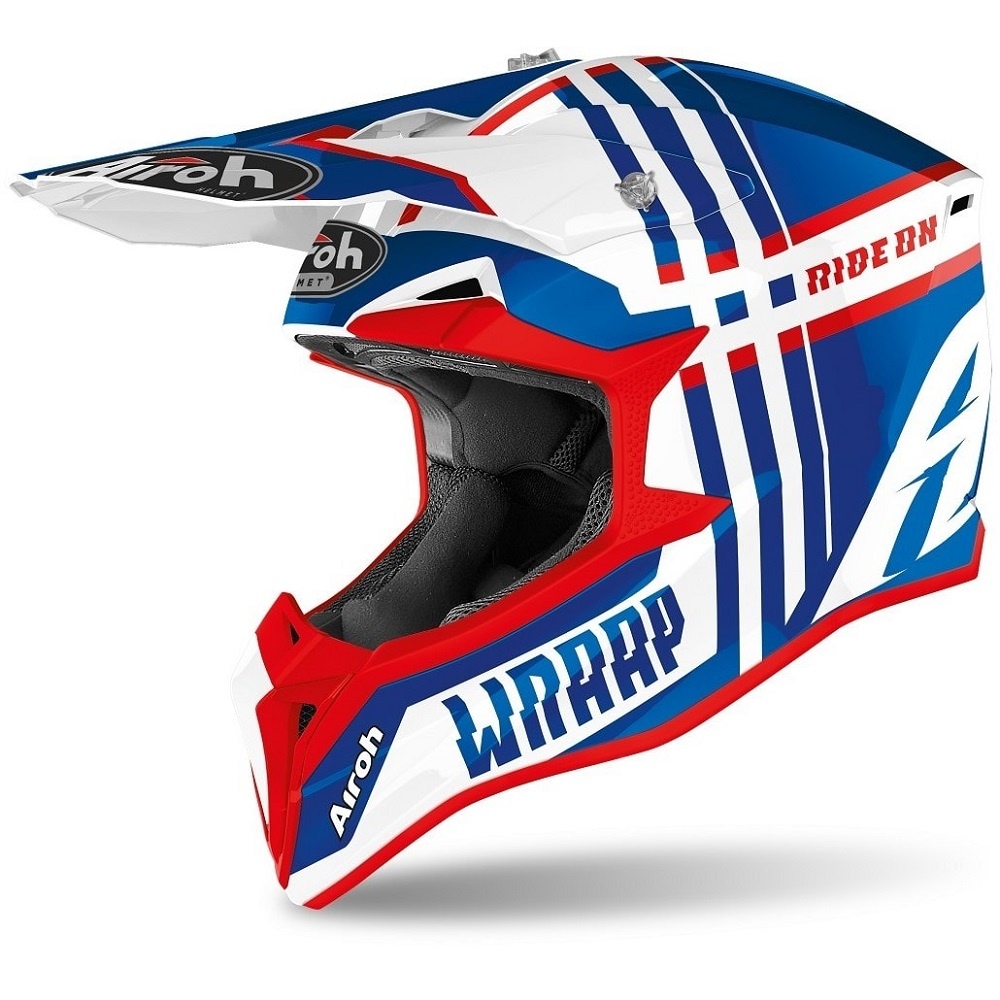
Airoh Wraap Youth - Graphics
Wraap the world Style and performance at the top level even for the youngest Airohriders with Wraap Youth. The ultralight HRT outer shell, small-sized to perfectly fit the youngsters can make them count on a comfy and well-balanced helmet. Technical features are completely the same compared to Wraap, with a double-density EPS, hypoallergenic and removable inner-lining and DD-Rings retention system.
Brand: AIROH Helmets
Category: Vehicles & Parts > Vehicle Parts & Accessories > Vehicle Safety & Security > Motorcycle Protective Gear > Motorcycle Helmets > Off-Road Helmets